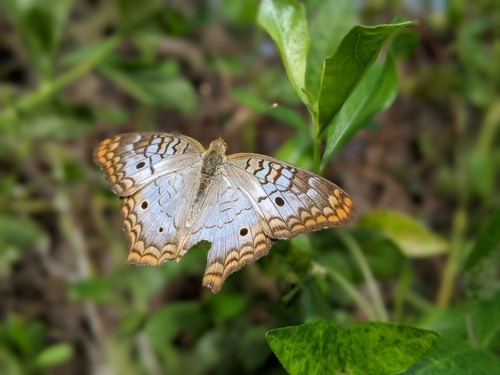
Scientific name: Anartia jatrophae
Common name: White peacock
Family: Nymphalidae
Order: Lepidoptera
Pollinator type: Primary pollinator
Habitat: Gardens, parks, and open areas
Geographic range: Southern United States to Argentina
Conservation status: Least Concern